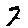
Label: 7